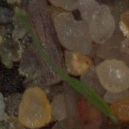
Label: loose_silkybent